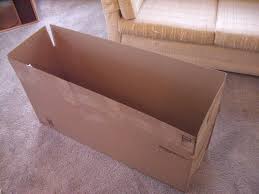
Label: cardboard